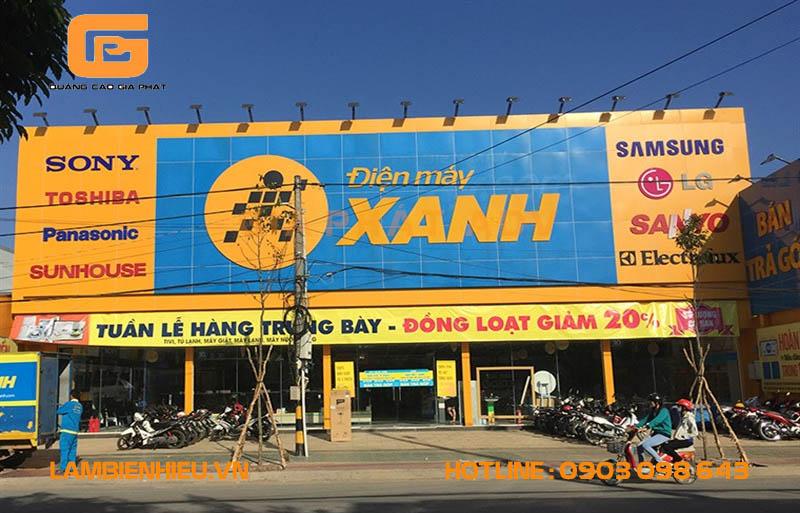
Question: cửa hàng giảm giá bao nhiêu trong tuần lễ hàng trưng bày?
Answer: cửa hàng giảm 20%